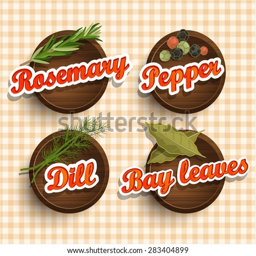
stickers with wooden texture and names of spices , a vector illustration .